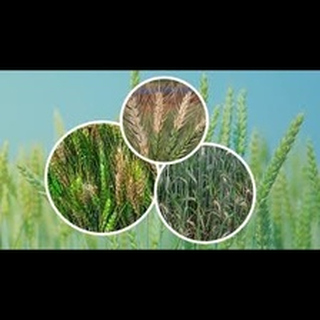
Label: wheat_blast